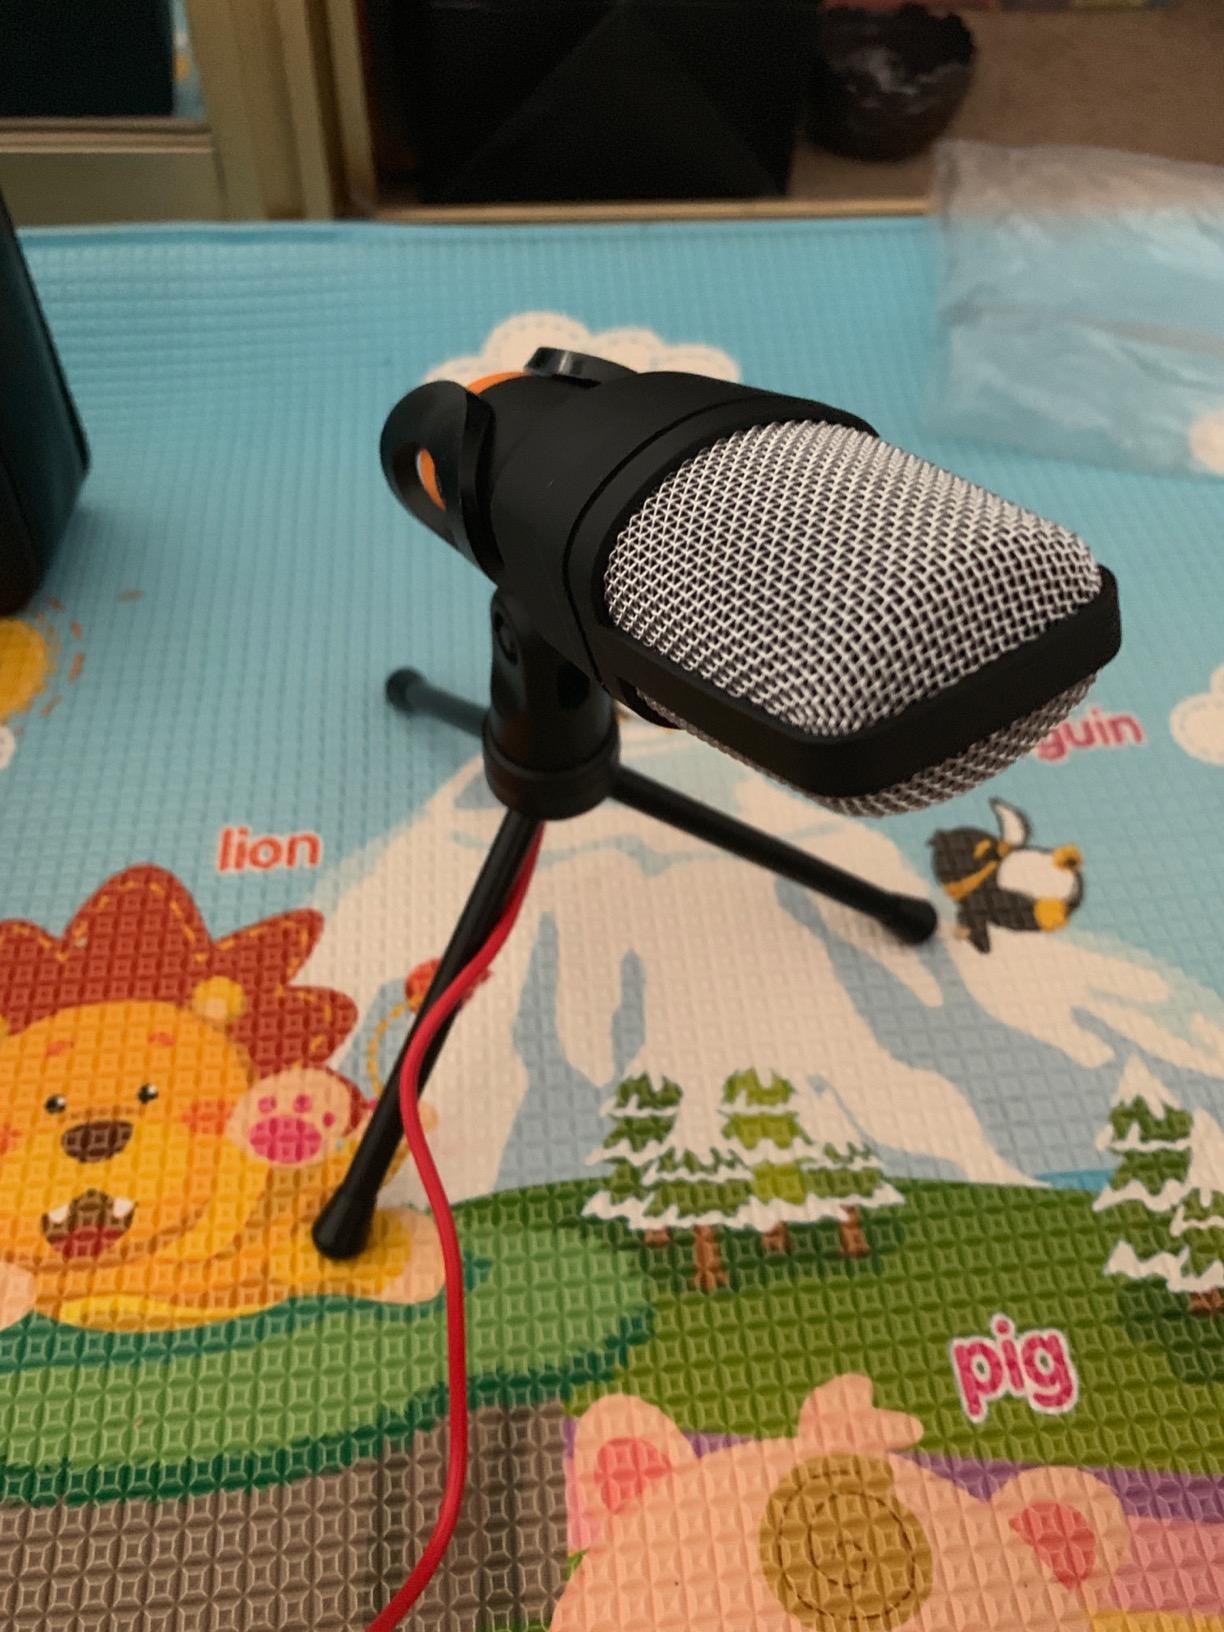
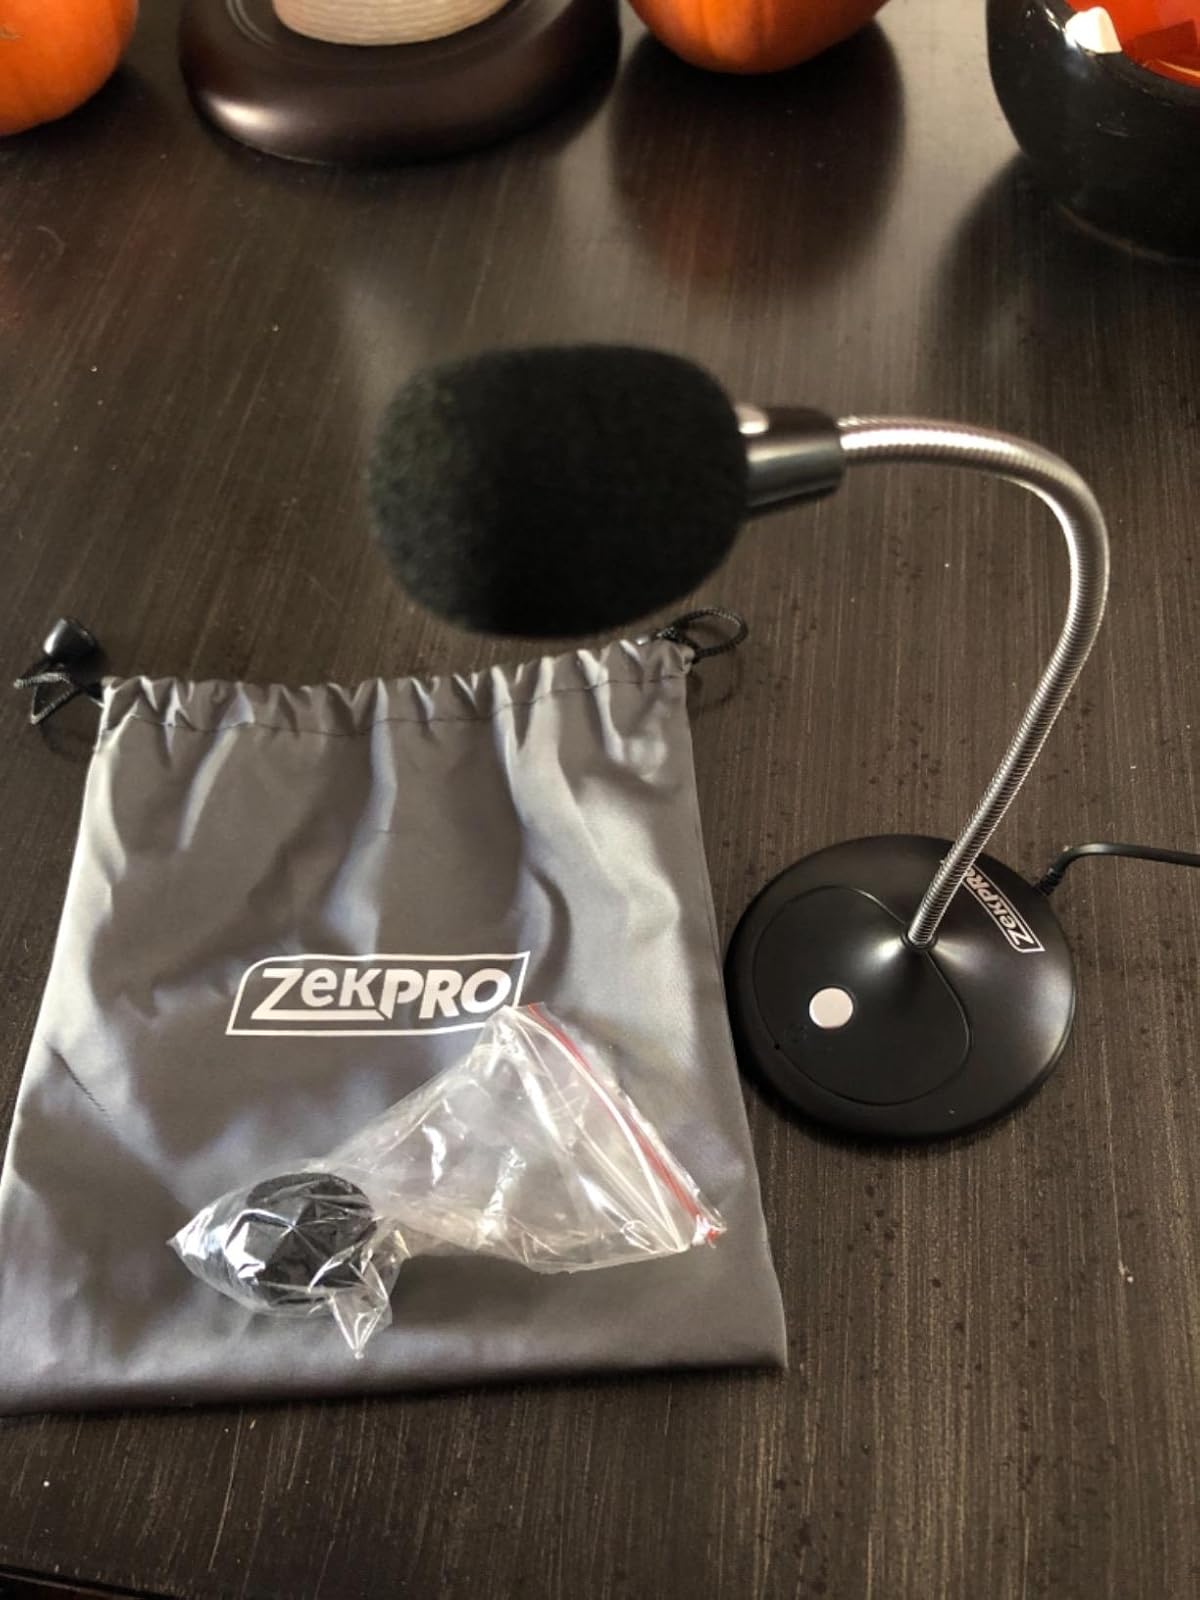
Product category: microphone
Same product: no